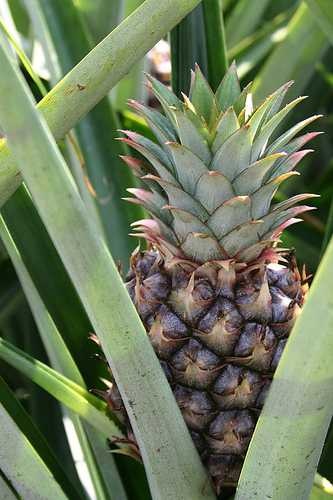
Label: Pineapple